Melon necrotic spot virus

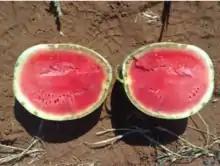
Discoloration in the rind of a seedless watermelon caused by MNSV

Melons are one of the most important crops in the tropical and temperate areas of the world. MNSV has been found to have a very narrow host range, restricted to members of the family Cucurbitaceae. In particular, the hosts include watermelons ("Citrullus lanatus"), cucumbers ("Cucumis sativus"), and melons ("Cucumis melo").